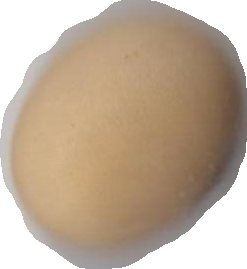
Variety: Anjasmoro